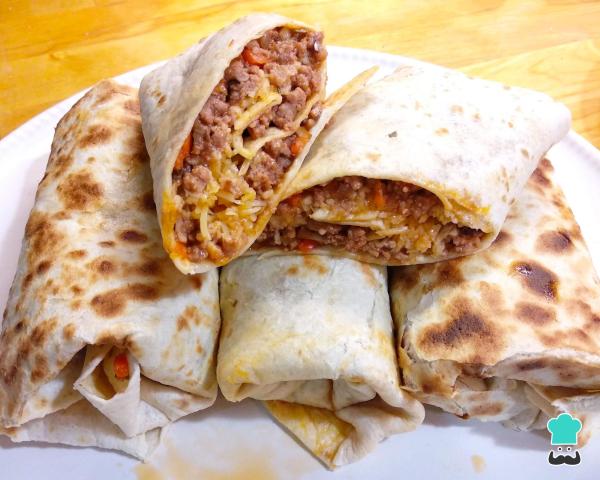
Una vez los hayas montado todos sirve los burritos de carne y queso rallado recién hechos para que estén bien calientes, y acompáñalos de una buena cerveza helada o michelada mexicana por ejemplo.